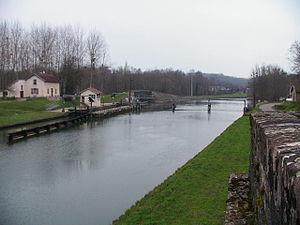
Conflandey est une commune française située dans le département de la Haute-Saône, en région Bourgogne-Franche-Comté.
La Petite Saône est une partie navigable parfois canalisée de la rivière Saône dans l’Est de la France sur une longueur de 159 km. La petite Saône se situe au milieu des trois sections de la Saône entre la Haute-Saône ou Saône supérieure en amont et la Grande Saône en aval. Elle prend le relais de la rivière